Question: Please indicate a possible affordance area of bicycle that can be used for sitting
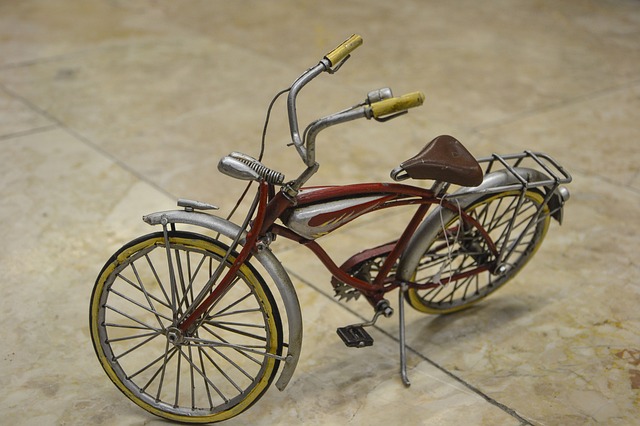
Answer: [387, 131, 487, 183]